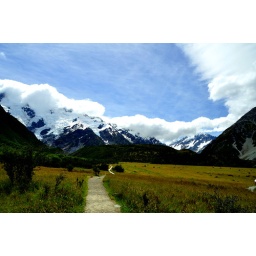
Snow mountain by field